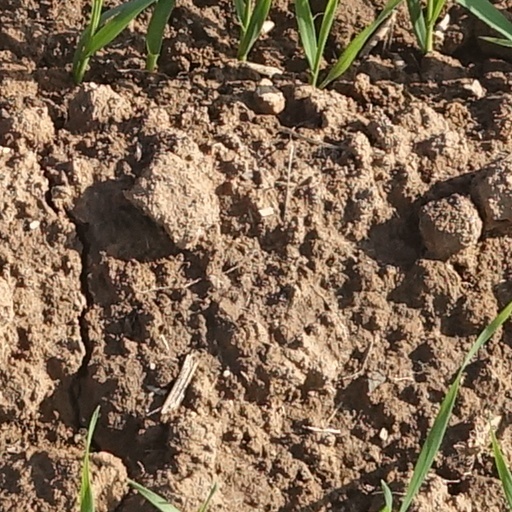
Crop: wheat